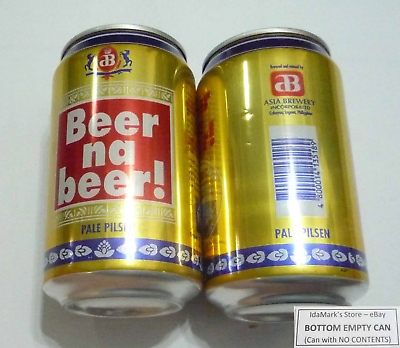
Label: metal